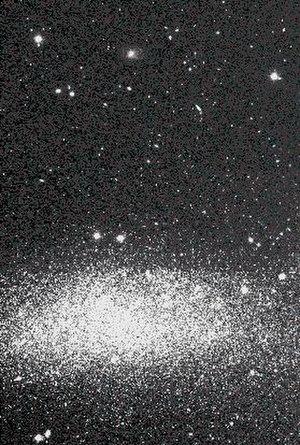
La galaxie de Wolf-Lundmark-Melotte, souvent abrégée en galaxie WLM, est une galaxie naine irrégulière barrée du Groupe local située à environ 3,0 millions d'années-lumière de la Voie lactée dans la constellation de la Baleine. Observée en 1909 par Max Wolf, elle a été identifiée comme galaxie en 1926 par Knut Lundmark et Philibert Jacques Melotte.